Silver mining in Arizona

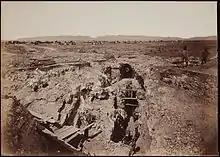
Entrance to the Tough Nut Mine in Tombstone, Arizona Territory.

When southern Arizona became a United States possession by virtue of the Gadsden Purchase of 1853, American prospectors and investment started mining silver deposits previously known to the Spanish and Mexicans in present Santa Cruz and Pima counties. The Santa Rita mine in the Santa Rita Mountains and the Heintzelman mine in the Cerro Colorado Mountains both started in 1856, the Mowry mine in the Patagonia Mountains started in 1857, and the Salero mine in 1858.